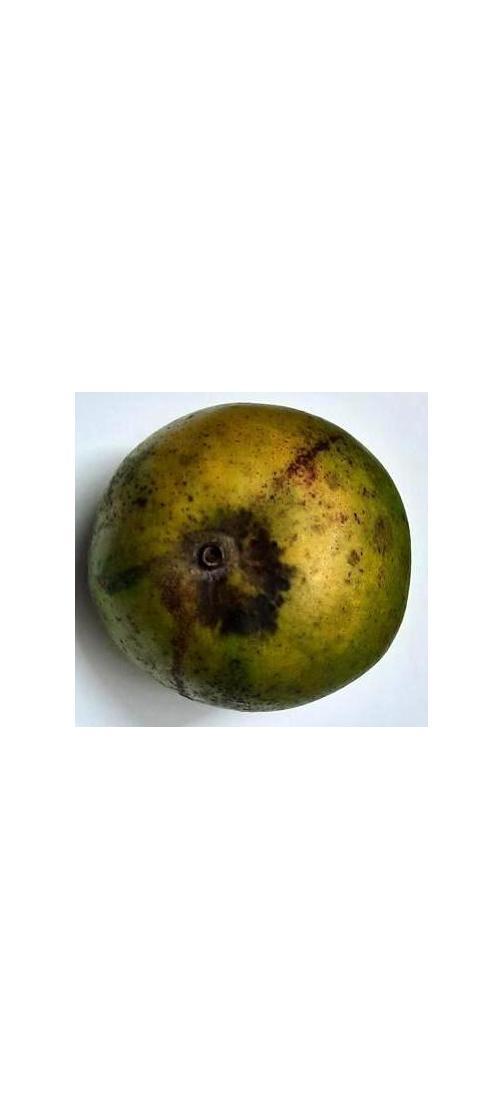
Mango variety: Harivanga